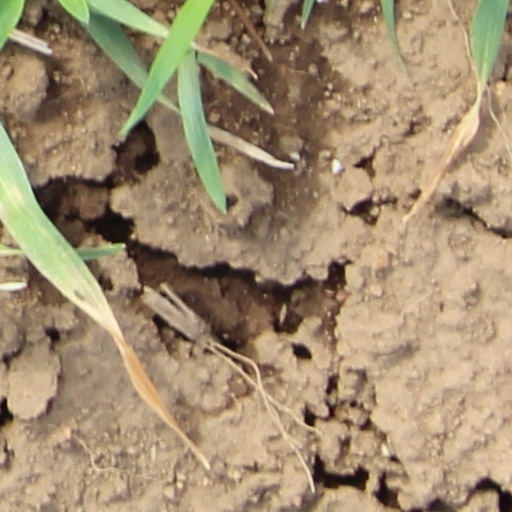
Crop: wheat